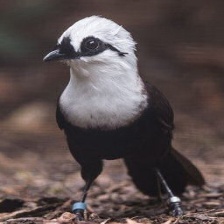
Species: SAMATRAN THRUSH
Scientific name: MYOPHONUS CASTANEUS